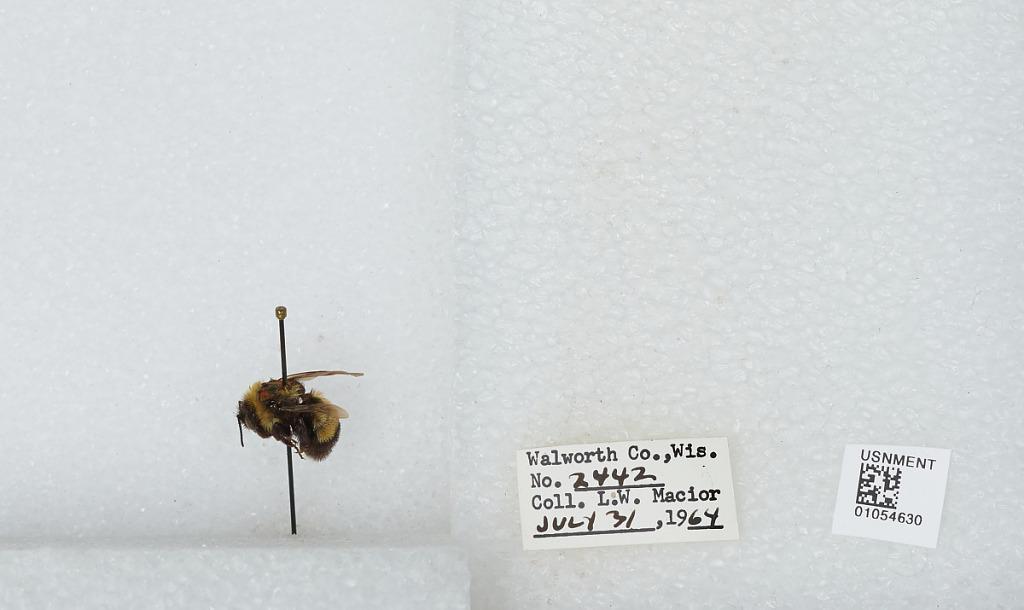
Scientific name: Bombus (Bombus) affinis Cresson
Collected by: L. Macior
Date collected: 1964-7-31
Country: United States
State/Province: Wisconsin
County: Walworth
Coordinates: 42.67, -88.54